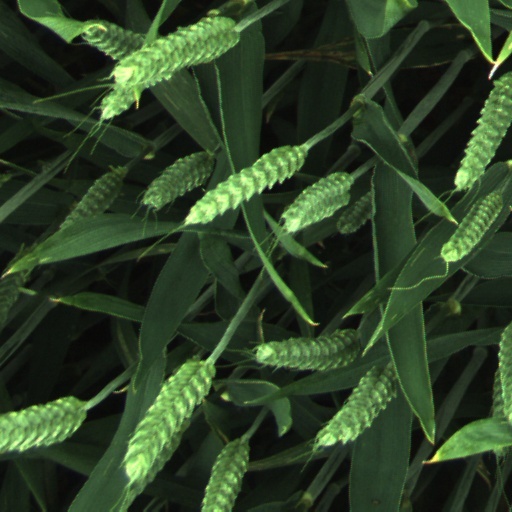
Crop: wheat